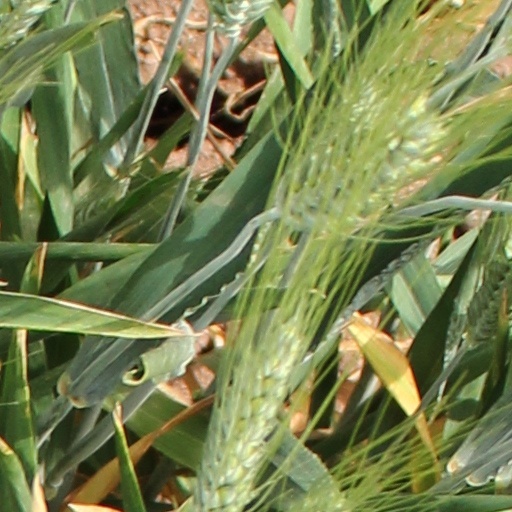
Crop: wheat